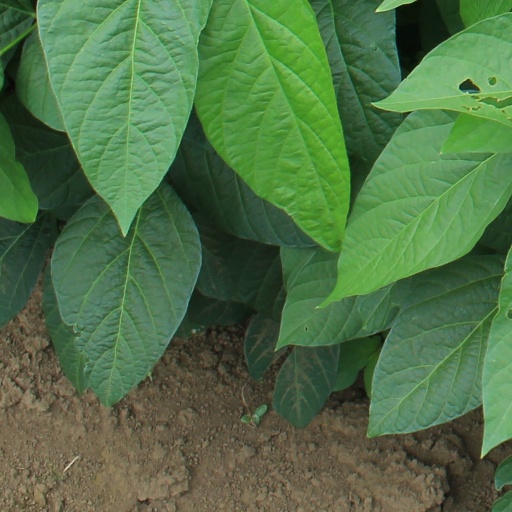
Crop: soybean